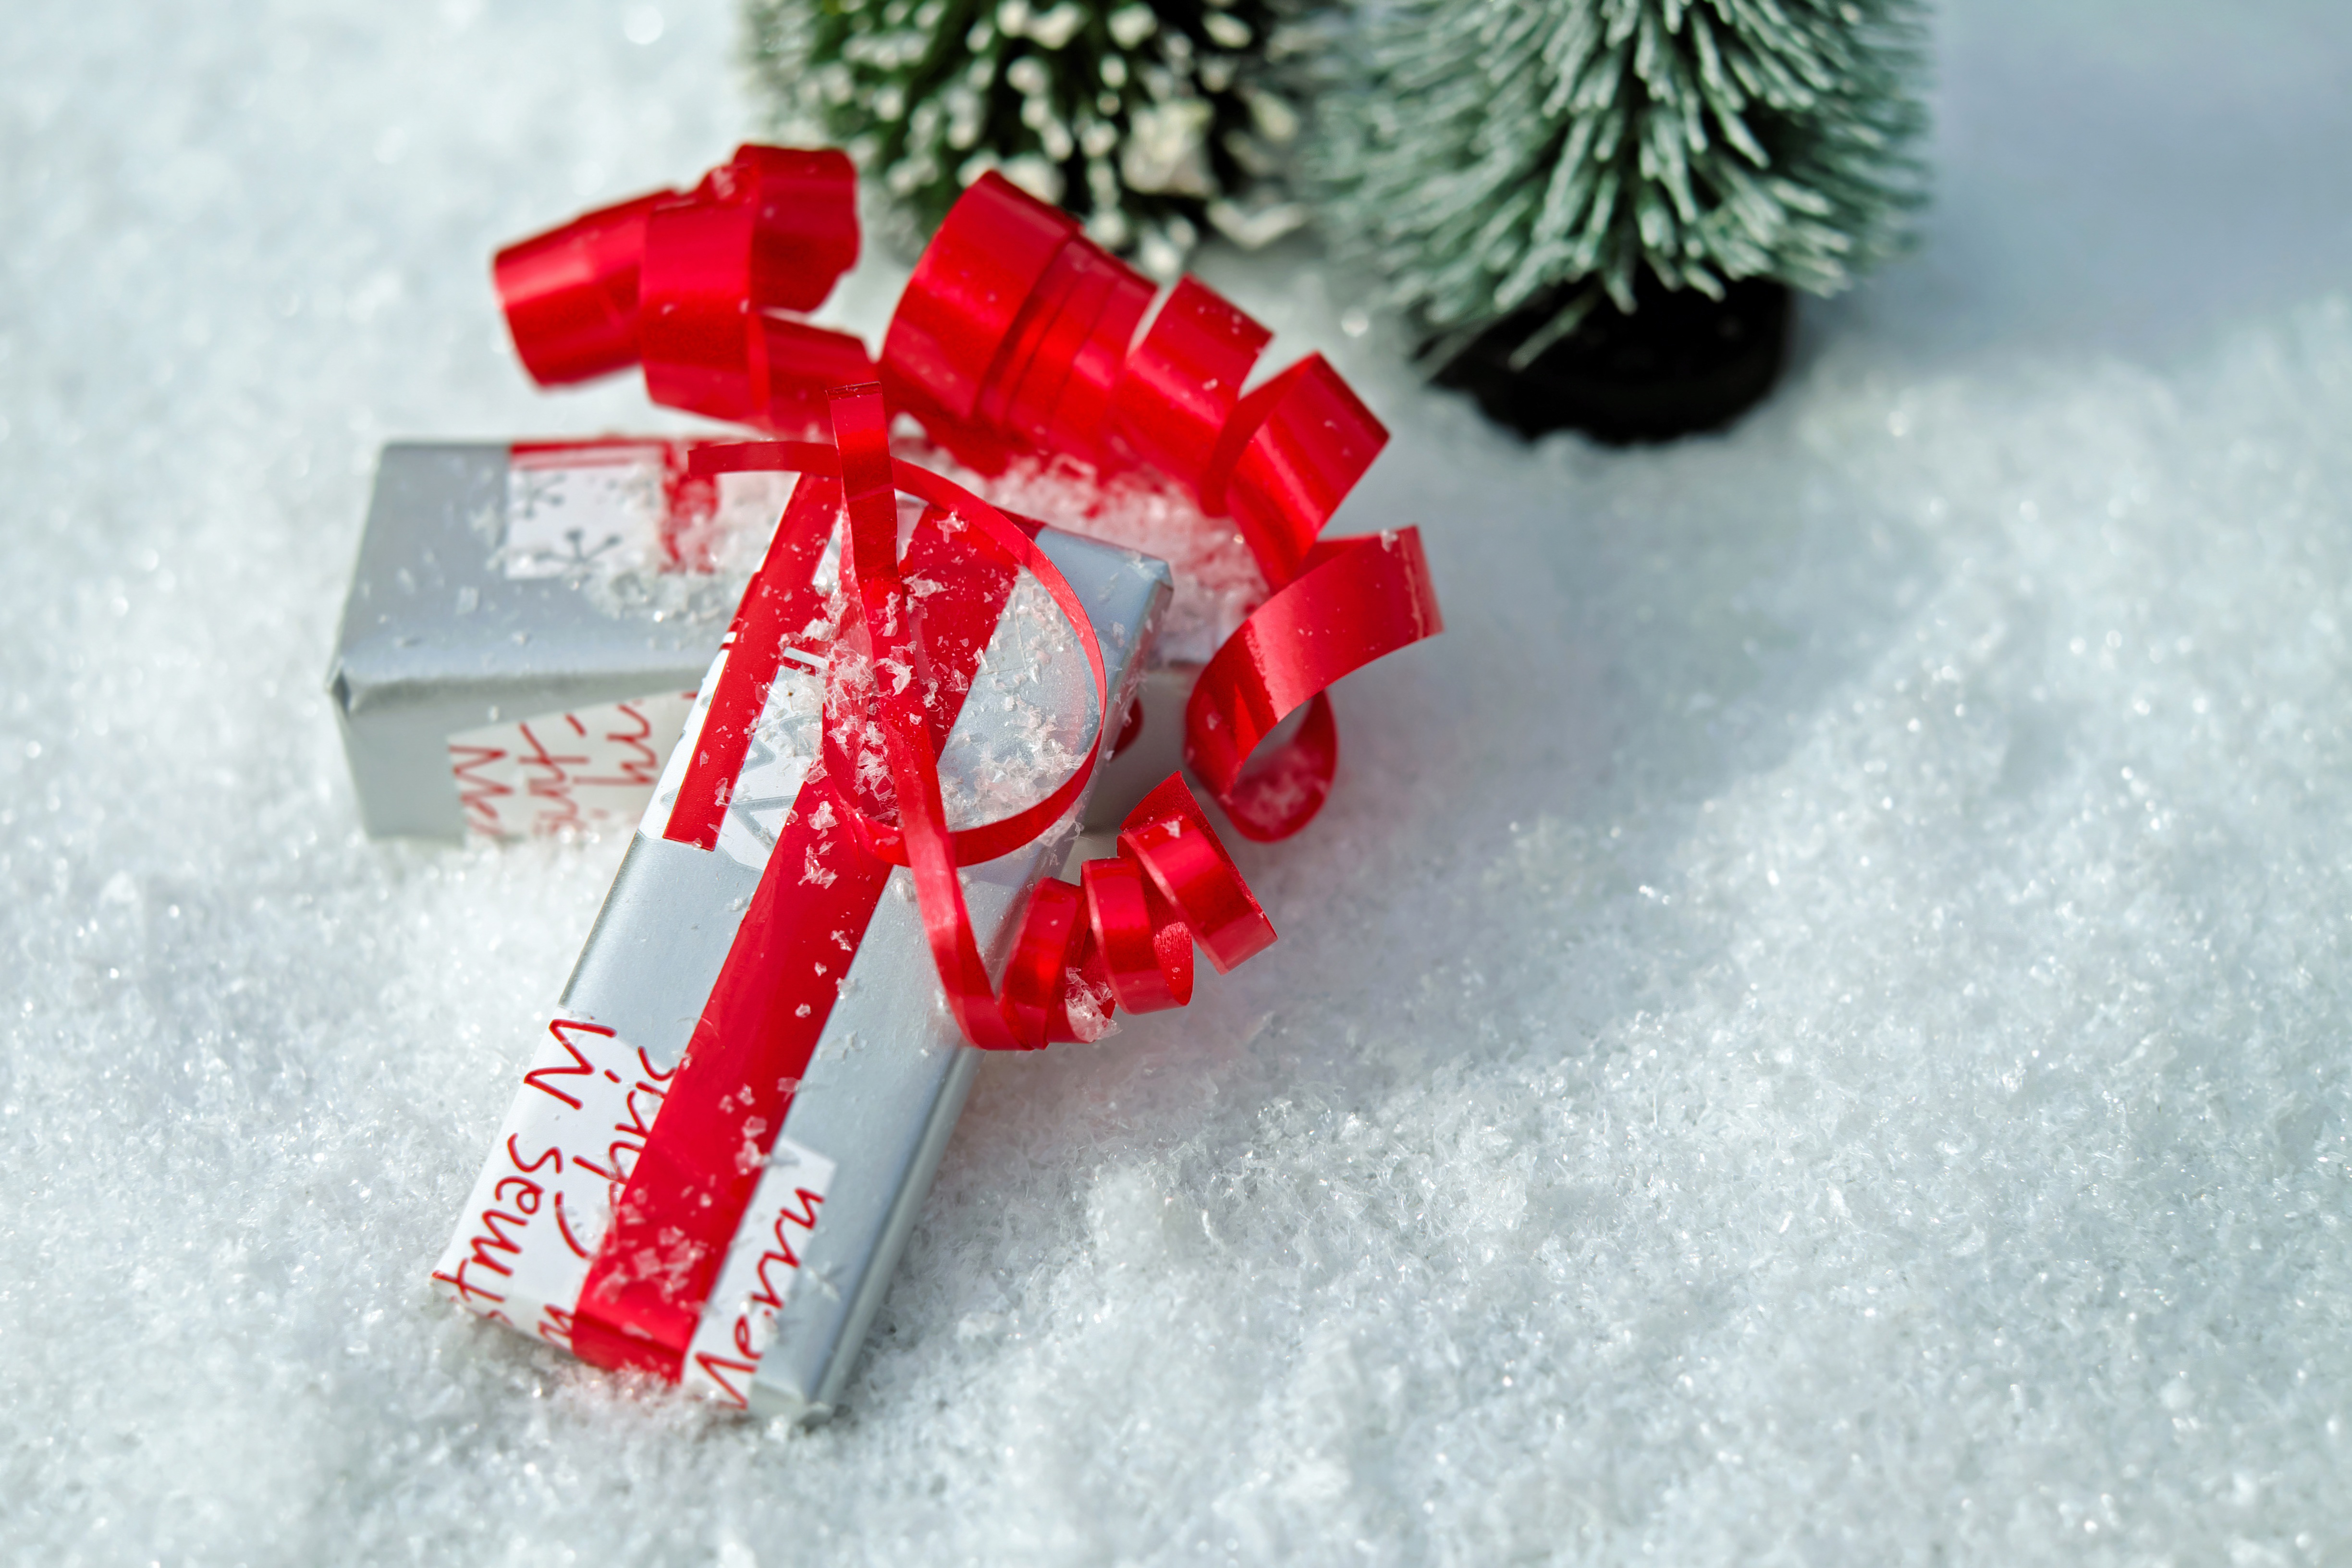
hand, gift, red, christmas, package, wrapping paper, christmas decoration, grey, cool image, packaging, i, loop, made, packed, labeled, surprise